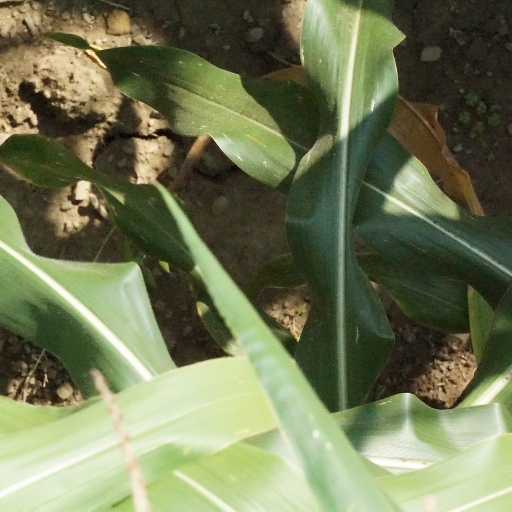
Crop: maize; corn